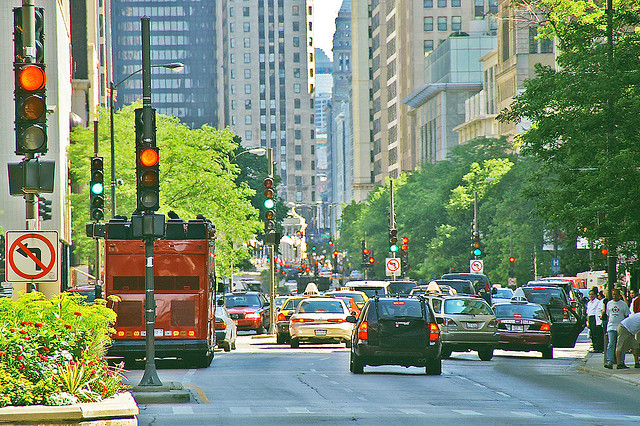
user: Given an image and a question. Answer the question in a short answer. Question: What type of place is this? Short Answer:
assistant: city